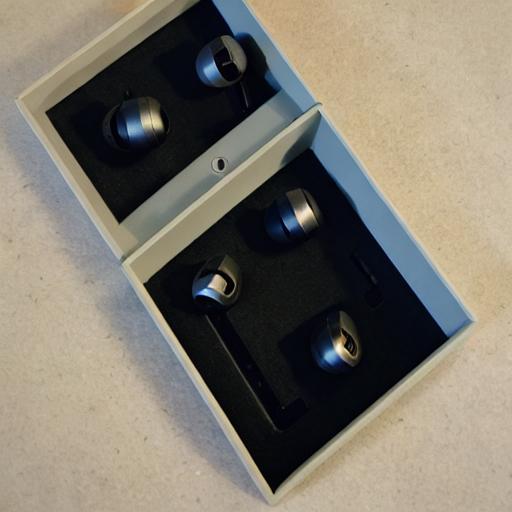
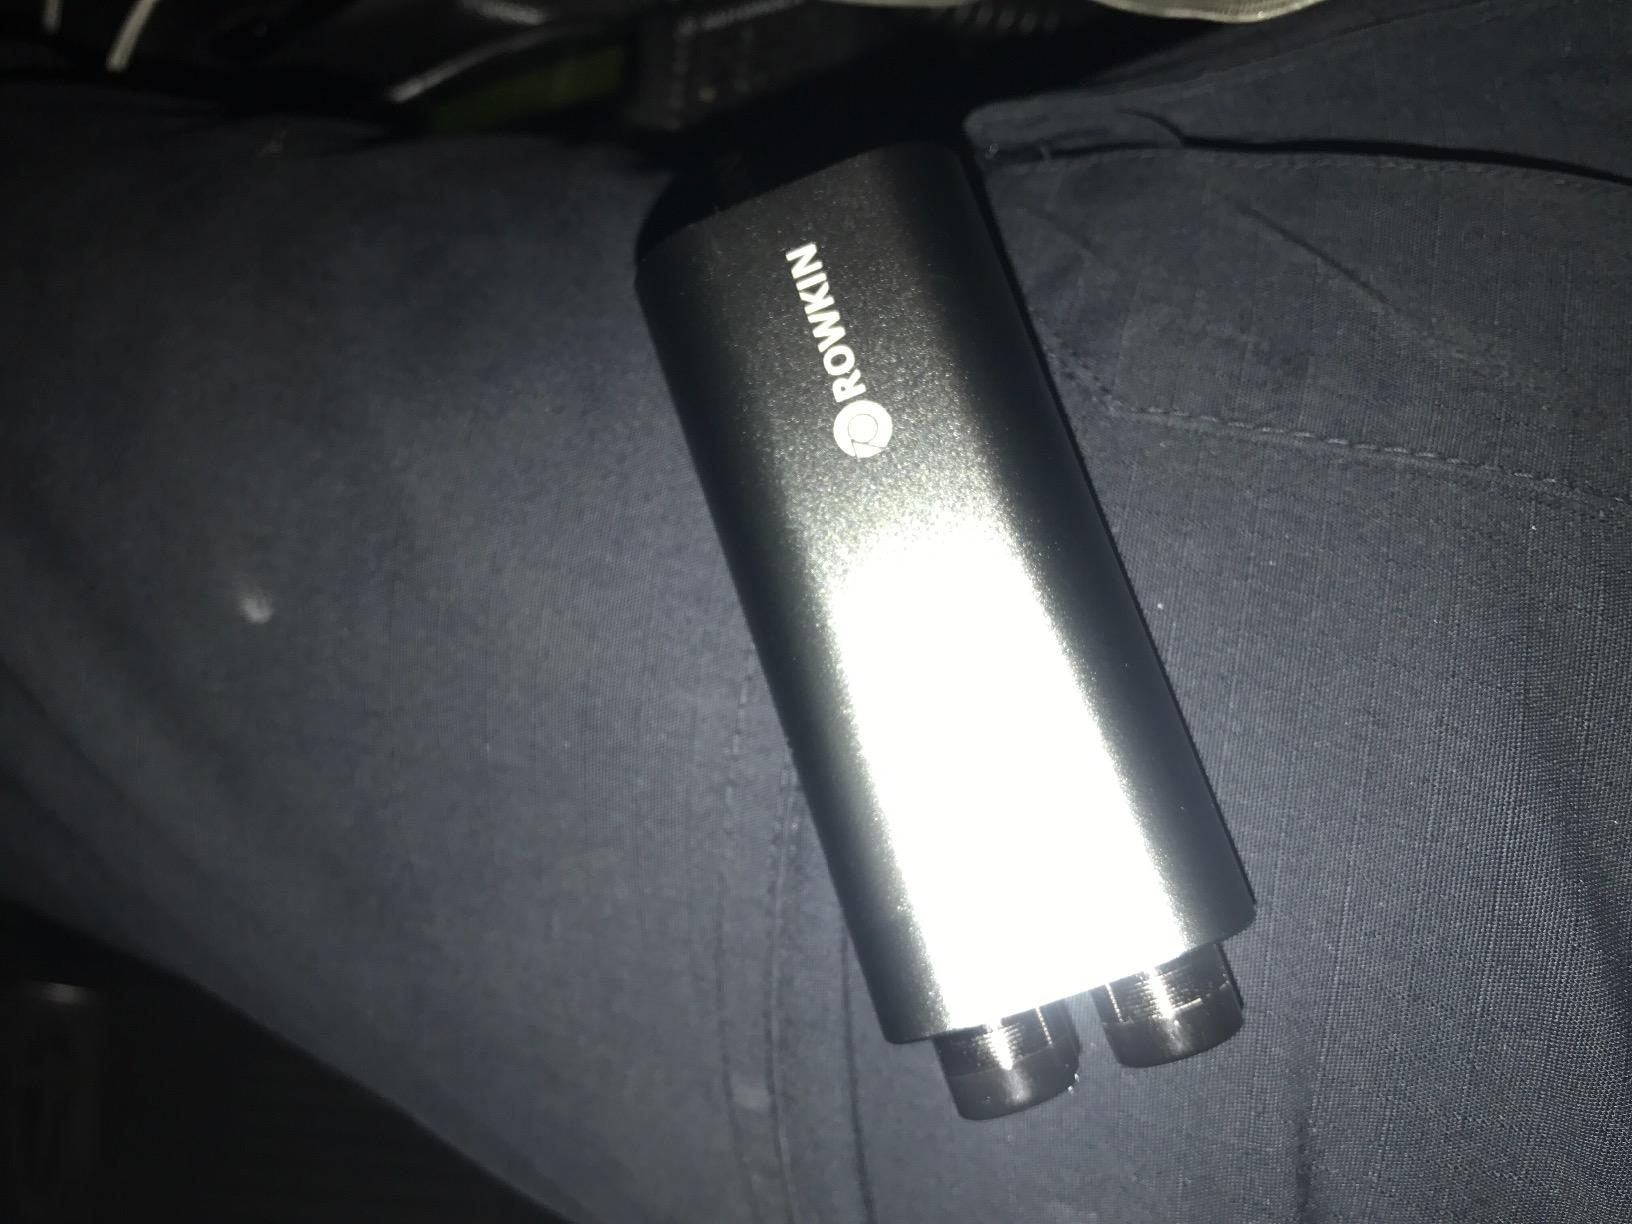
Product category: headphones
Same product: no